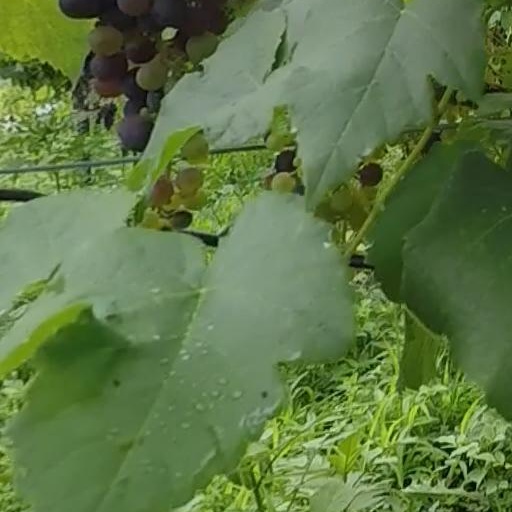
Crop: grape